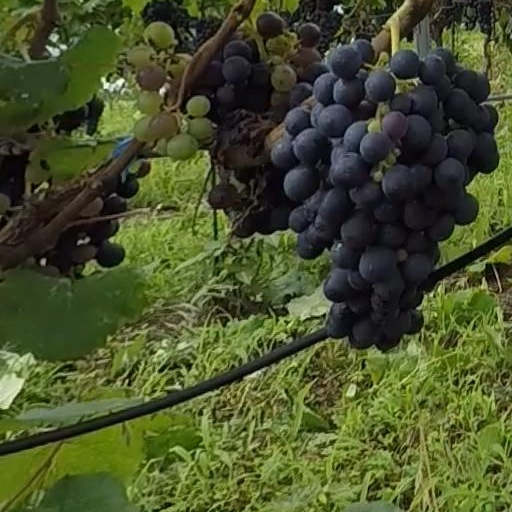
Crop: grape